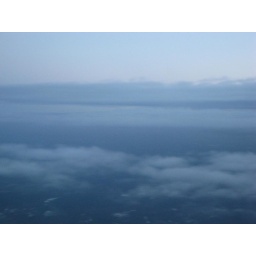
snow and clouds in london and south eastsnow in pyreneesthin cloud in mallorcalgw-pmi 07/04/08 05.55-09.00